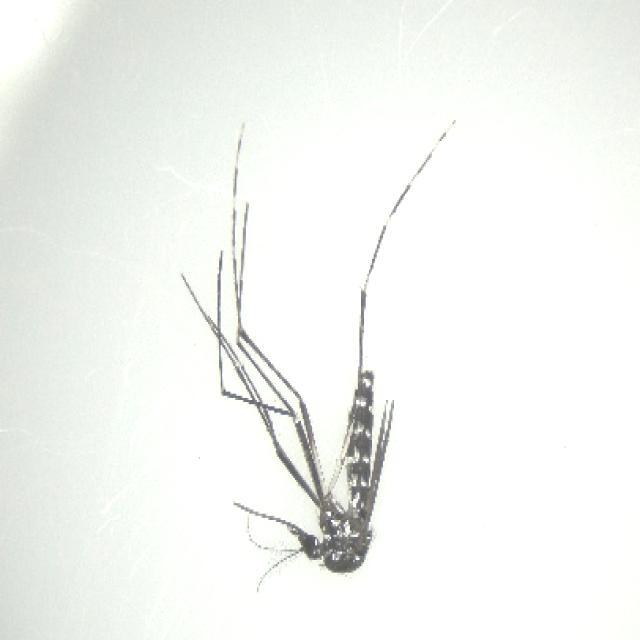
Species: aedes_albopictus